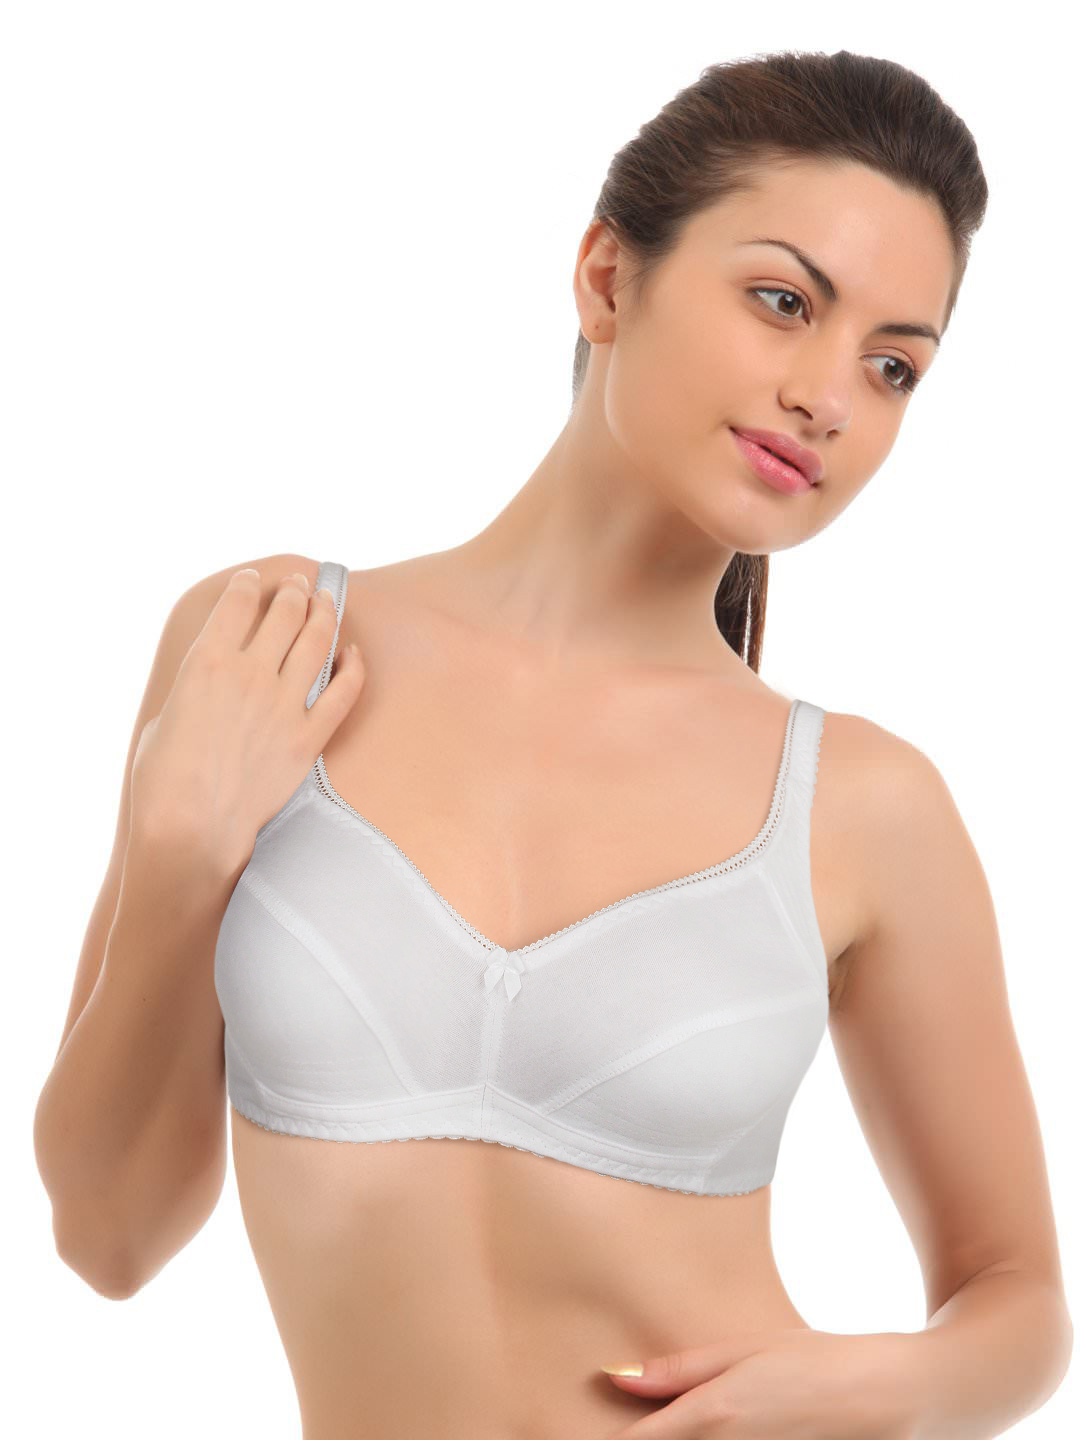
Enamor White Bra
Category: Apparel / Innerwear / Bra
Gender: Women
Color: White
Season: Fall 2012
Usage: Casual